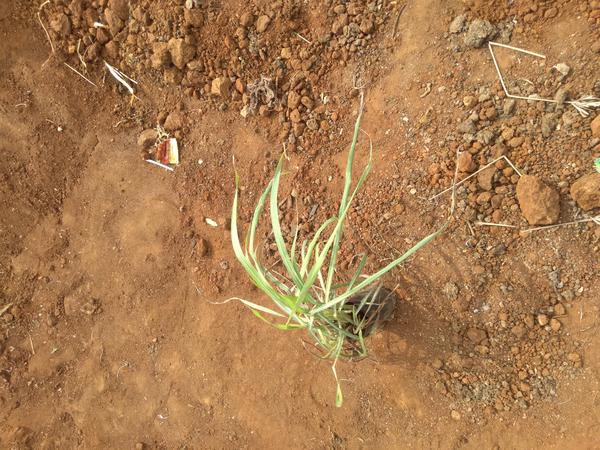
Plant: Lemon_grass